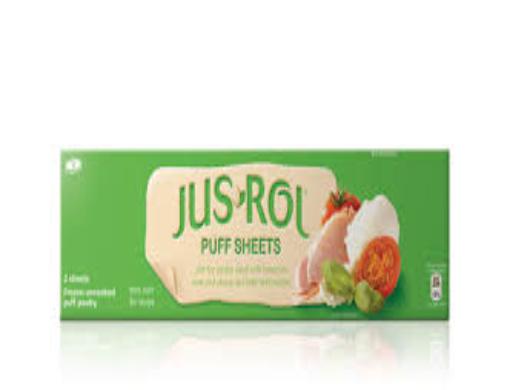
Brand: Jus-Rol
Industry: Food